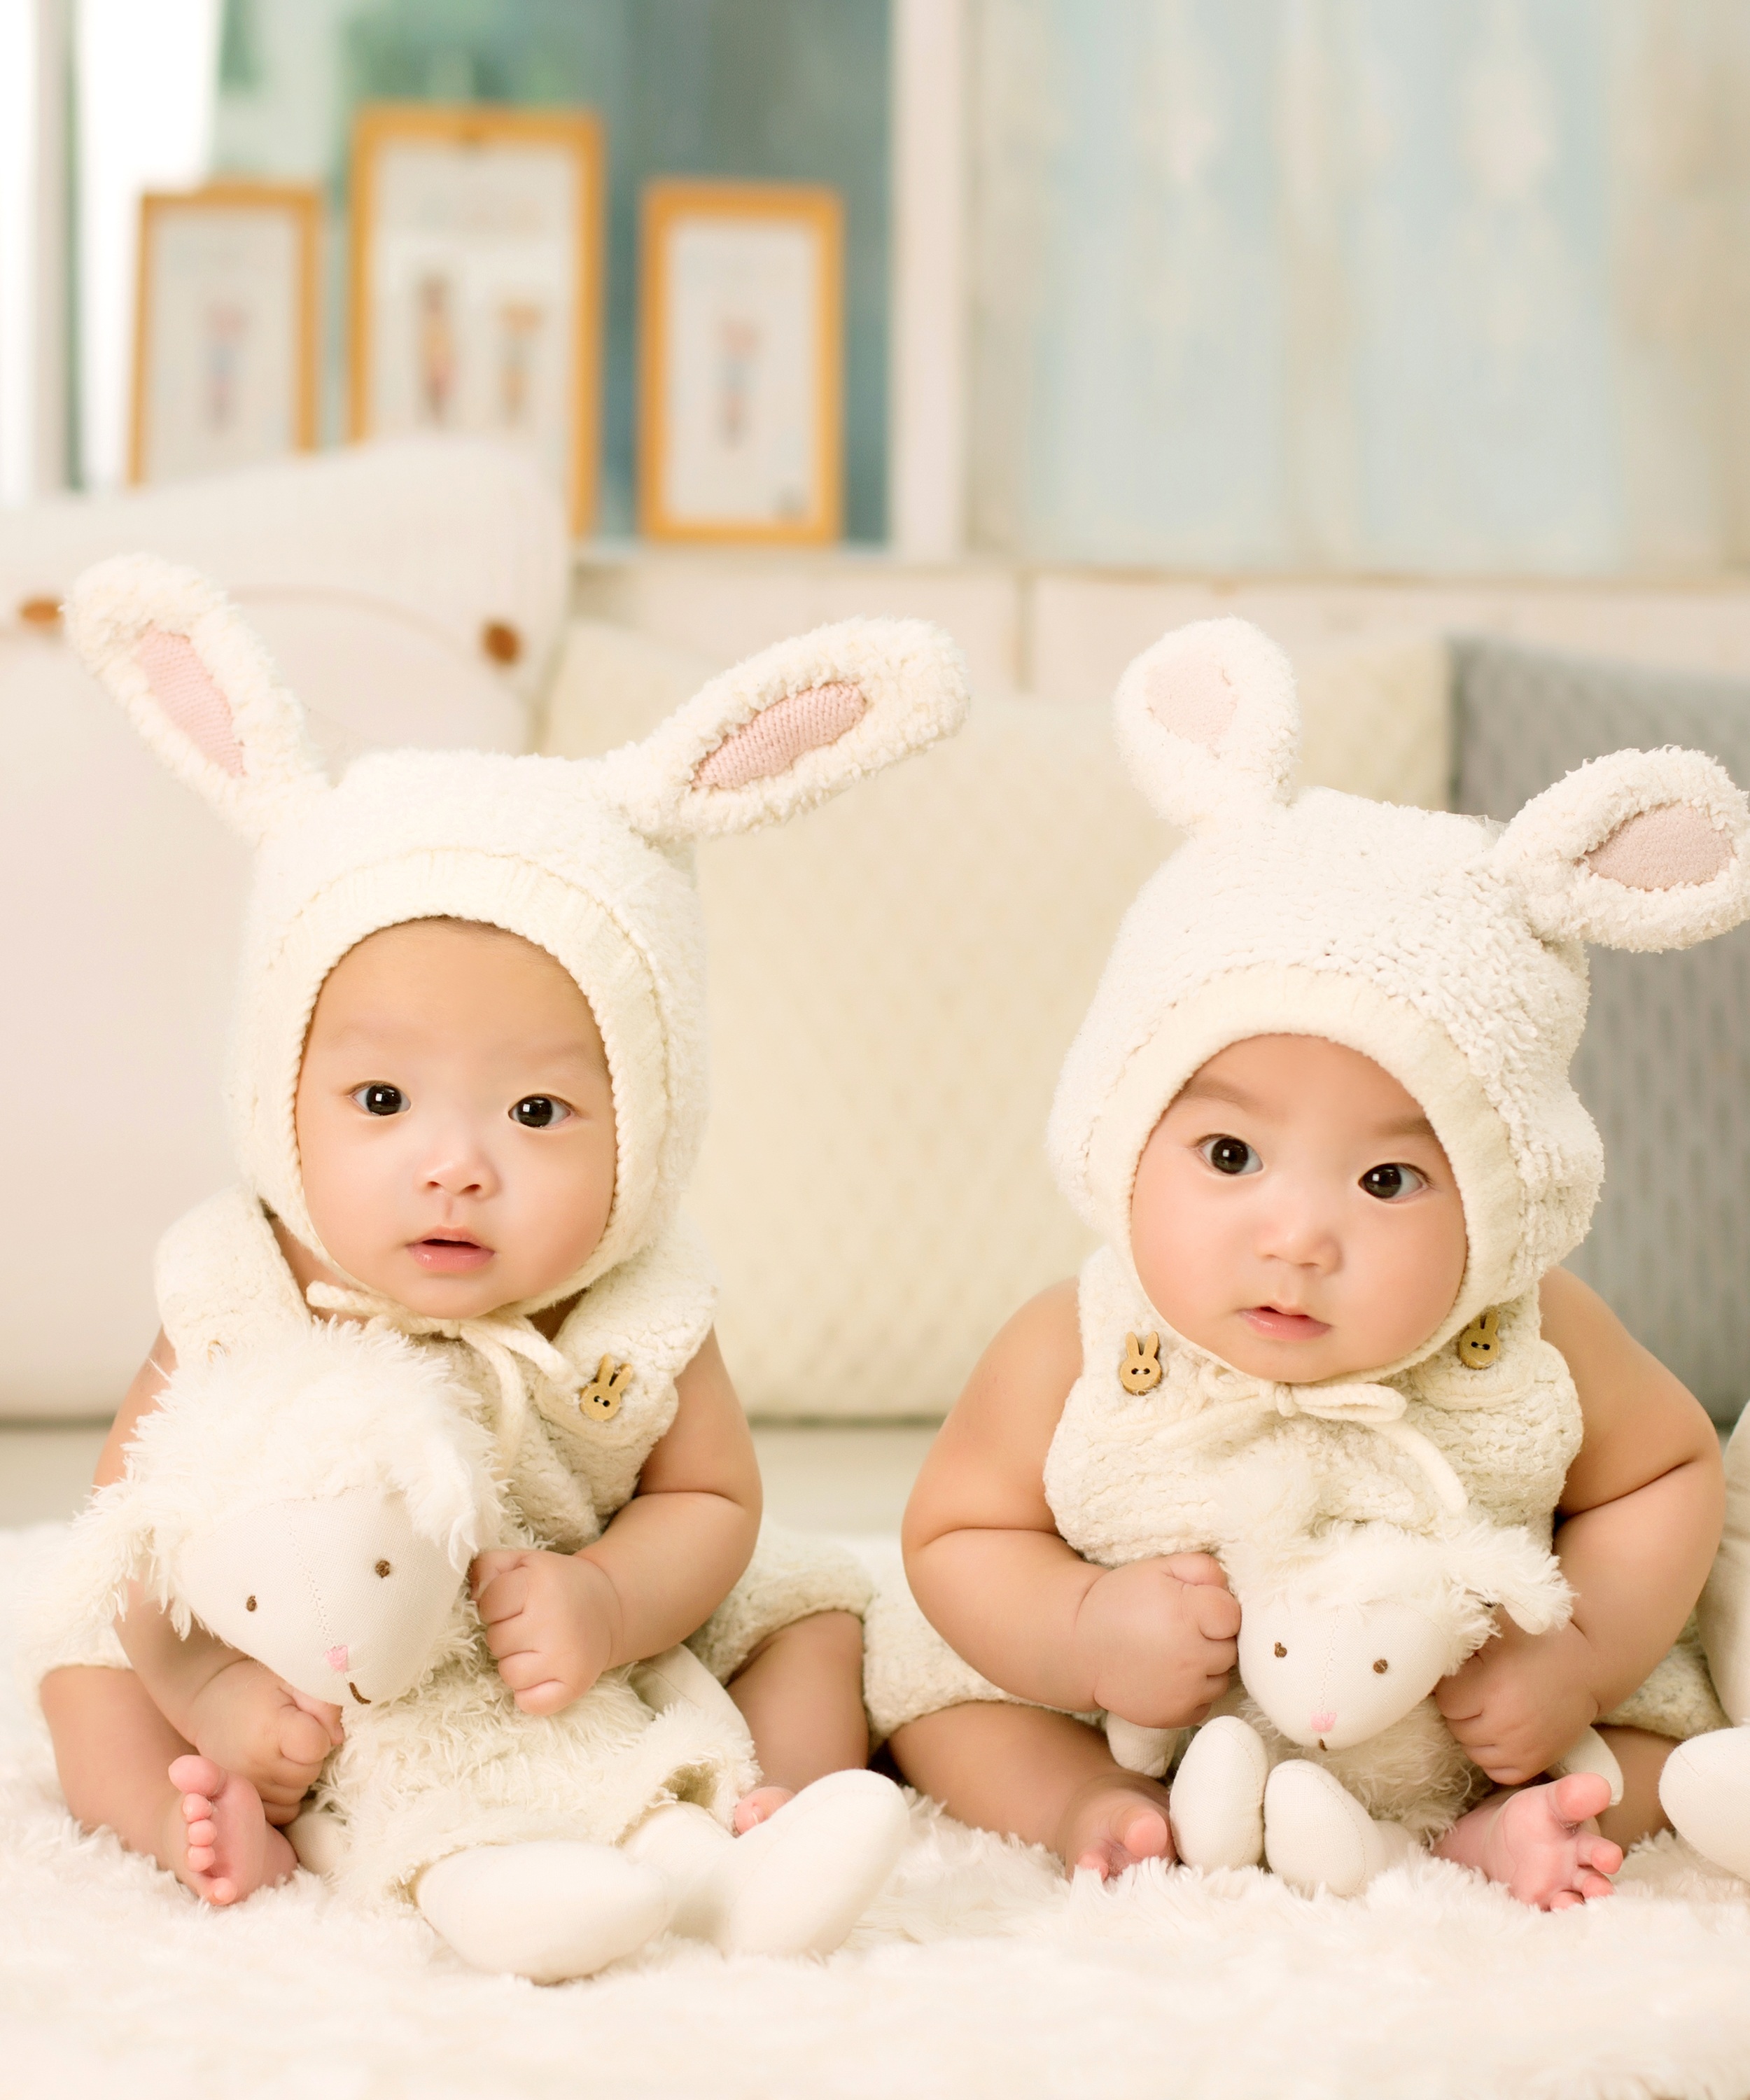
child, pink, toy, baby, product, textile, infant, toddler, skin, twins, stuffed toy, one hundred days, brother and sister